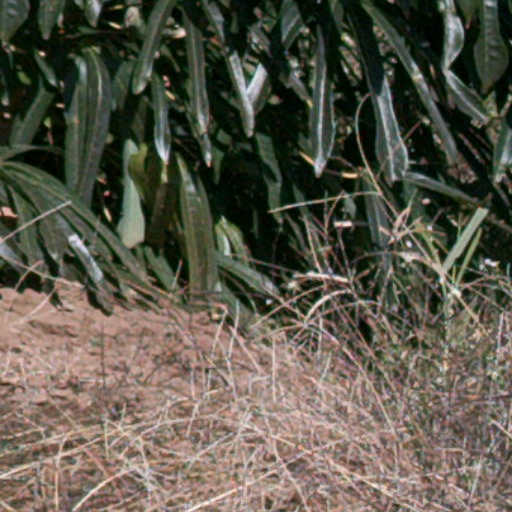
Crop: cassava